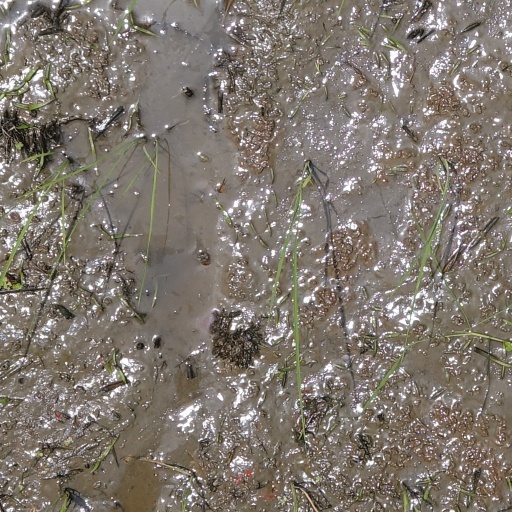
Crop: rice